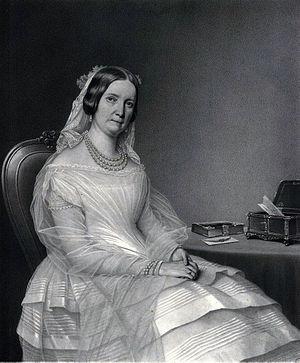
Le comte Grigori Alexandrovitch Stroganov, en alphabet cyrillique : граф Григорий Александрович Строганов, né le 16 septembre 1770 à Saint-Pétersbourg, décédé le 7 janvier 1857 à Saint-Pétersbourg, est un aristocrate russe qui fut titré comte d'Empire le 22 août 1826. Chambellan, diplomate et conseiller privé, ce fut l'un des hommes les plus cultivés de son époque et un mécène fameux.